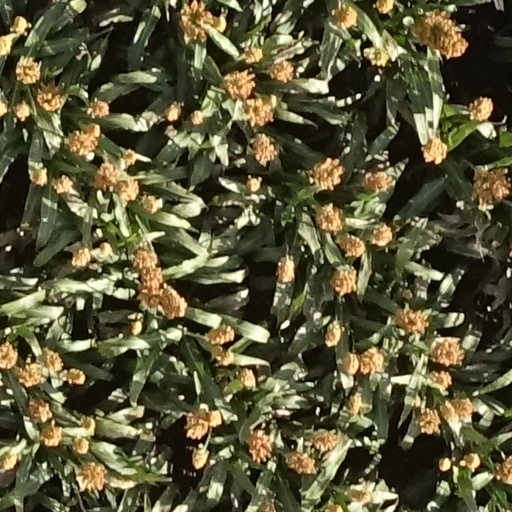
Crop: sorghum